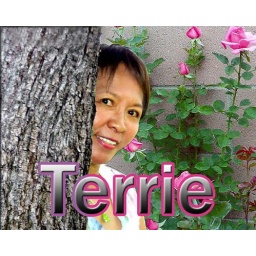
Composed from photographs of rosebush against brick wall and Terri (filtered tree trunck)